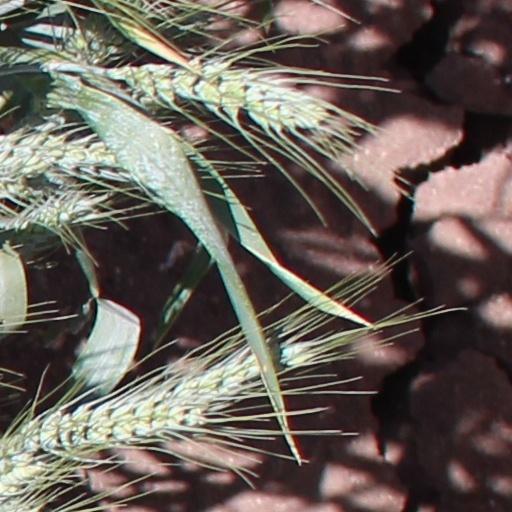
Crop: wheat